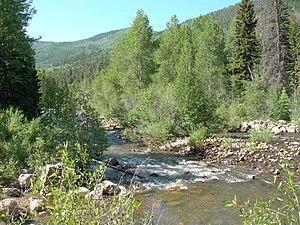
La rivière Duchesne, longue de 185 kimomètres, est un cours d'eau américain, principal affluent de la rivière Green River. Il s'écoule dans le comté de Duchesne et l'État de l'Utah.